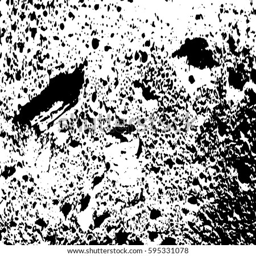
black and white vintage grunge futuristic background .